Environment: real
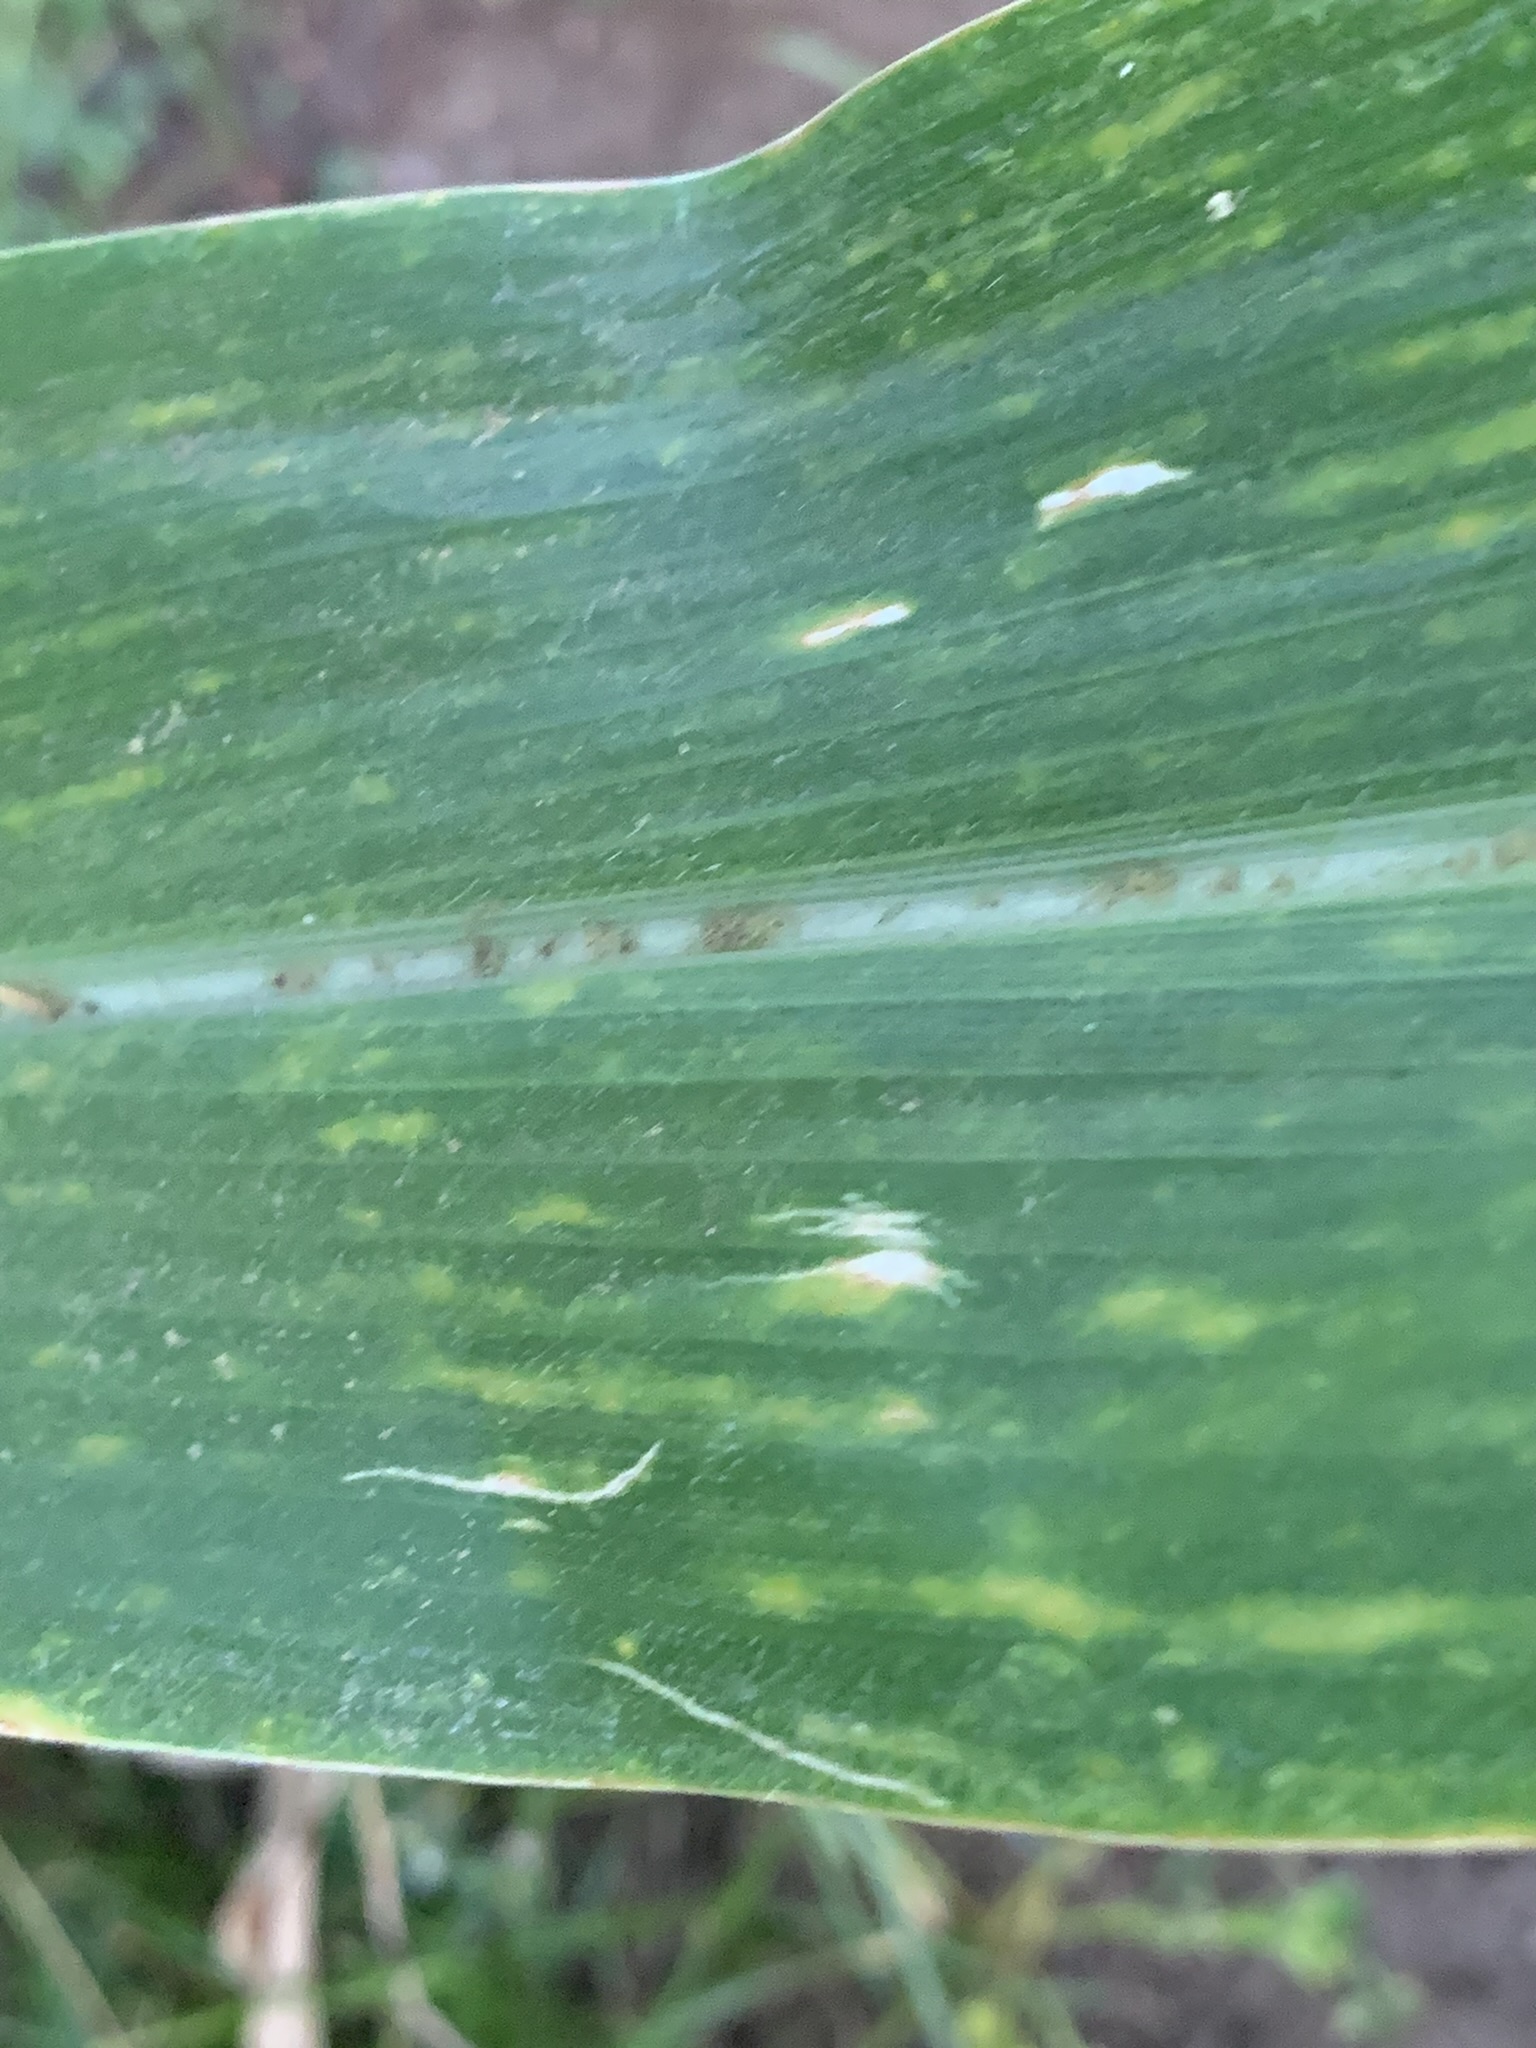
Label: lethal_necrosis